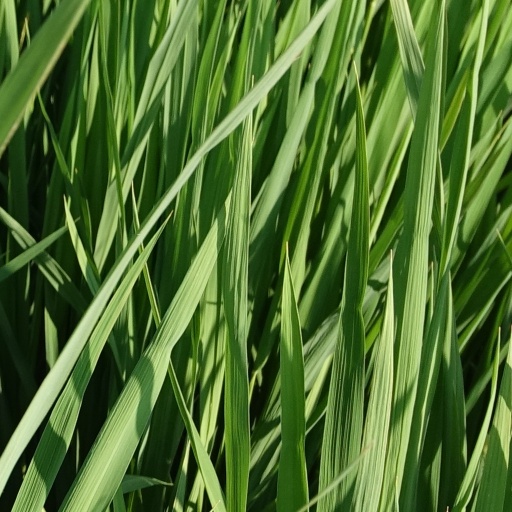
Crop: rice